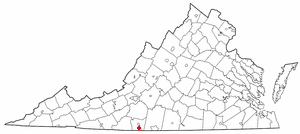
Ridgeway est une ville située dans le comté de Henry dans l'État de Virginie aux États-Unis.